Wanrong

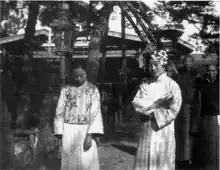
Wanrong and Wenxiu in the Forbidden City

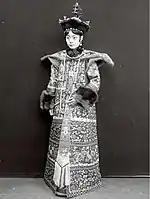
Empress Wanrong in regal dress after being conferred as Empress

Despite being Empress and having a higher position than Puyi's wedded concubine, Wenxiu, Wanrong perceived her as something of a rival. The Empress wrote at least one letter and a poem teasing and making fun of Wenxiu, who lived just 70 metres away in the Palace of Eternal Spring. The Empress would sometimes also playfully tease Puyi, calling him, in one letter, "Henry dear little wife" and referring to herself as "loving husband, Elizabeth" (In English.) One letter to Wenxiu read: